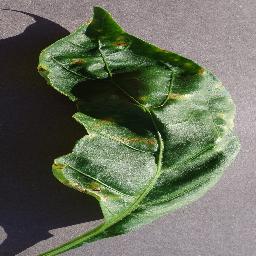
Label: Pepper,_bell___Bacterial_spot